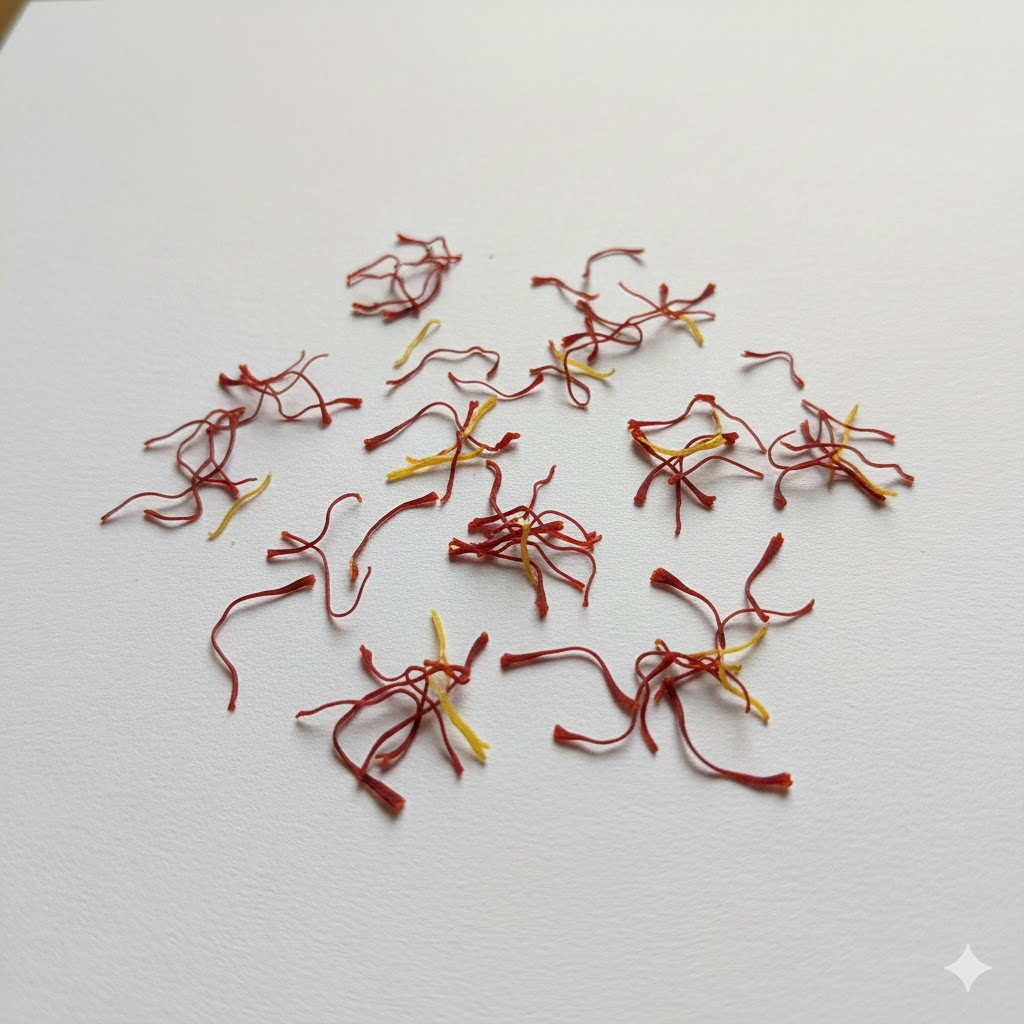
Saffron quality class: lacha